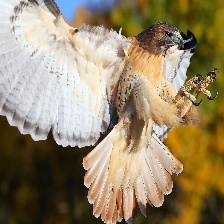
Species: RED TAILED HAWK
Scientific name: BUTEO JAMAICENSIS